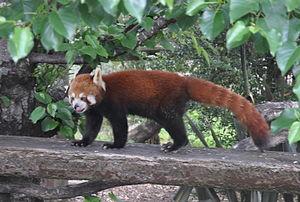
Le Petit panda, Panda roux ou Panda éclatant est un mammifère de la famille des Ailuridés. Il a un régime alimentaire omnivore, essentiellement végétarien, bien qu'appartenant à l'ordre des carnivores. Le panda roux est originaire de l'Himalaya et du Sud-Ouest de la Chine. C'est une espèce protégée car elle est en danger de disparition.